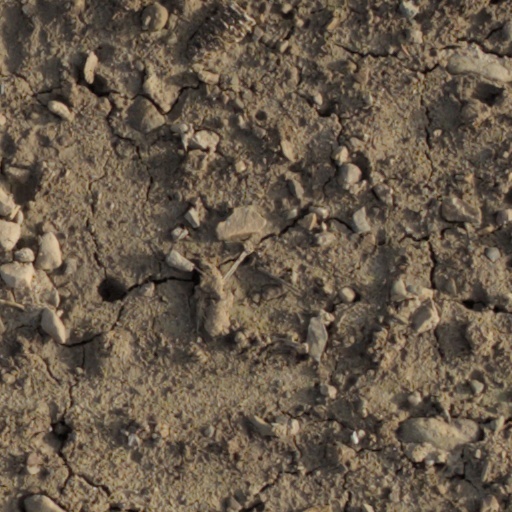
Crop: wheat